Mie Leth Karshøj

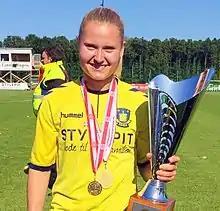
Leth Jans at the 2017 League final

Mie Leth Jans (born 6 February 1994) is a Danish football player who plays as defender for HB Køge and the Danish national team for which she debuted in 2013.